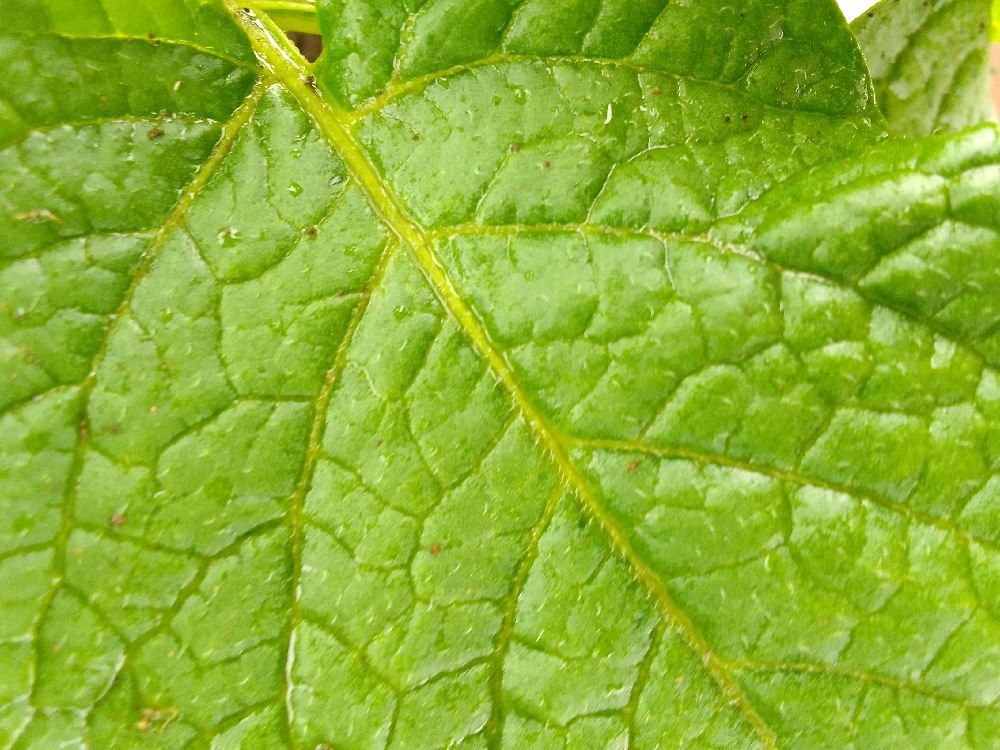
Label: Healthy